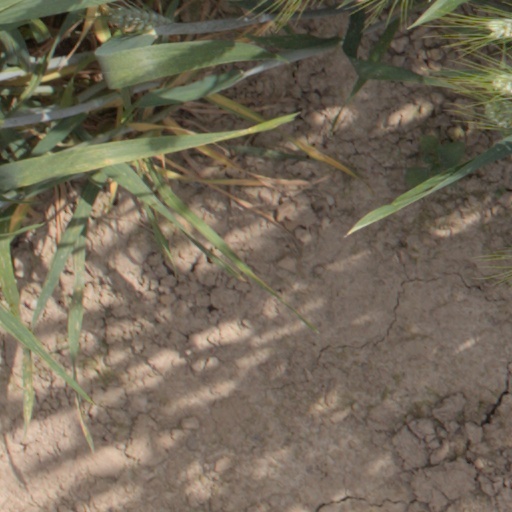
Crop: wheat